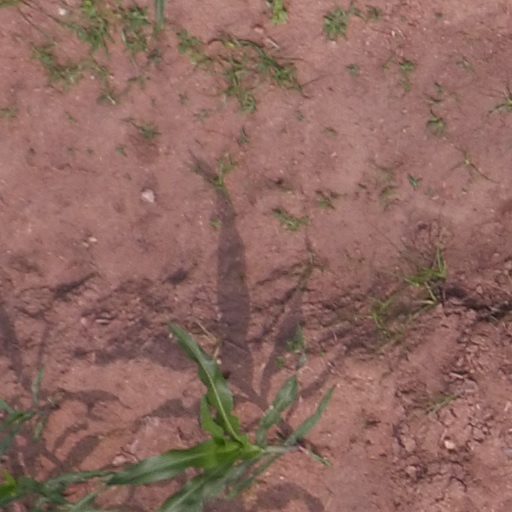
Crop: maize; corn